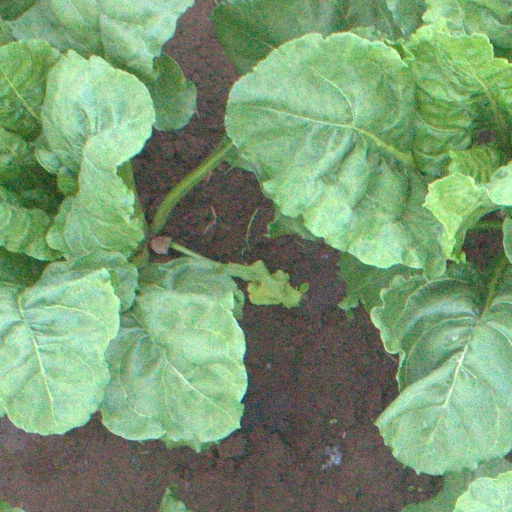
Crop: sugar beet